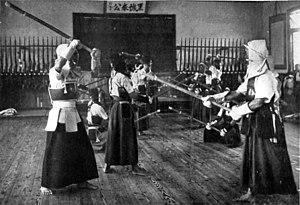
Les termes arts martiaux japonais désignent une grande variété d'arts martiaux originaires du Japon. Ils traduisent au moins trois termes japonais couramment employés de manière interchangeable : budō, dont le sens littéral est « voie de la guerre », bujutsu, et bugei. Le premier terme, budō, est un terme moderne, et fait référence à la pratique des arts martiaux comme à un mode de vie, comprenant des dimensions à la fois physiques, morales et spirituelles. Les termes bujutsu et bugei ont des définitions plus restreintes, au moins dans leur usage historique propre. Bujutsu désigne spécifiquement les applications pratiques de techniques martiales à des situations de combat réel, tandis que bugei fait référence à l'adaptation de ces techniques et tactiques en vue de leur enseignement dans un cadre précis.
Le kendo est la version moderne du kenjutsu, l'escrime au sabre pratiquée autrefois au Japon par les samouraïs. Par version moderne, il faut comprendre que le kendo n'est pas seulement un art martial mais également un sport de compétition, aujourd'hui largement pratiqué au Japon.
En combat rapproché, il faut être prêt à porter un coup ou bien à l'esquiver ou à le parer. Au fil des siècles, les guerriers ont développé des « positions d'attente », ou plutôt « de vigilance », appelées gardes : ce sont des positions du corps et des membres permettant de frapper ou de se défendre rapidement.